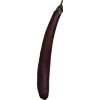
Label: eggplant_long